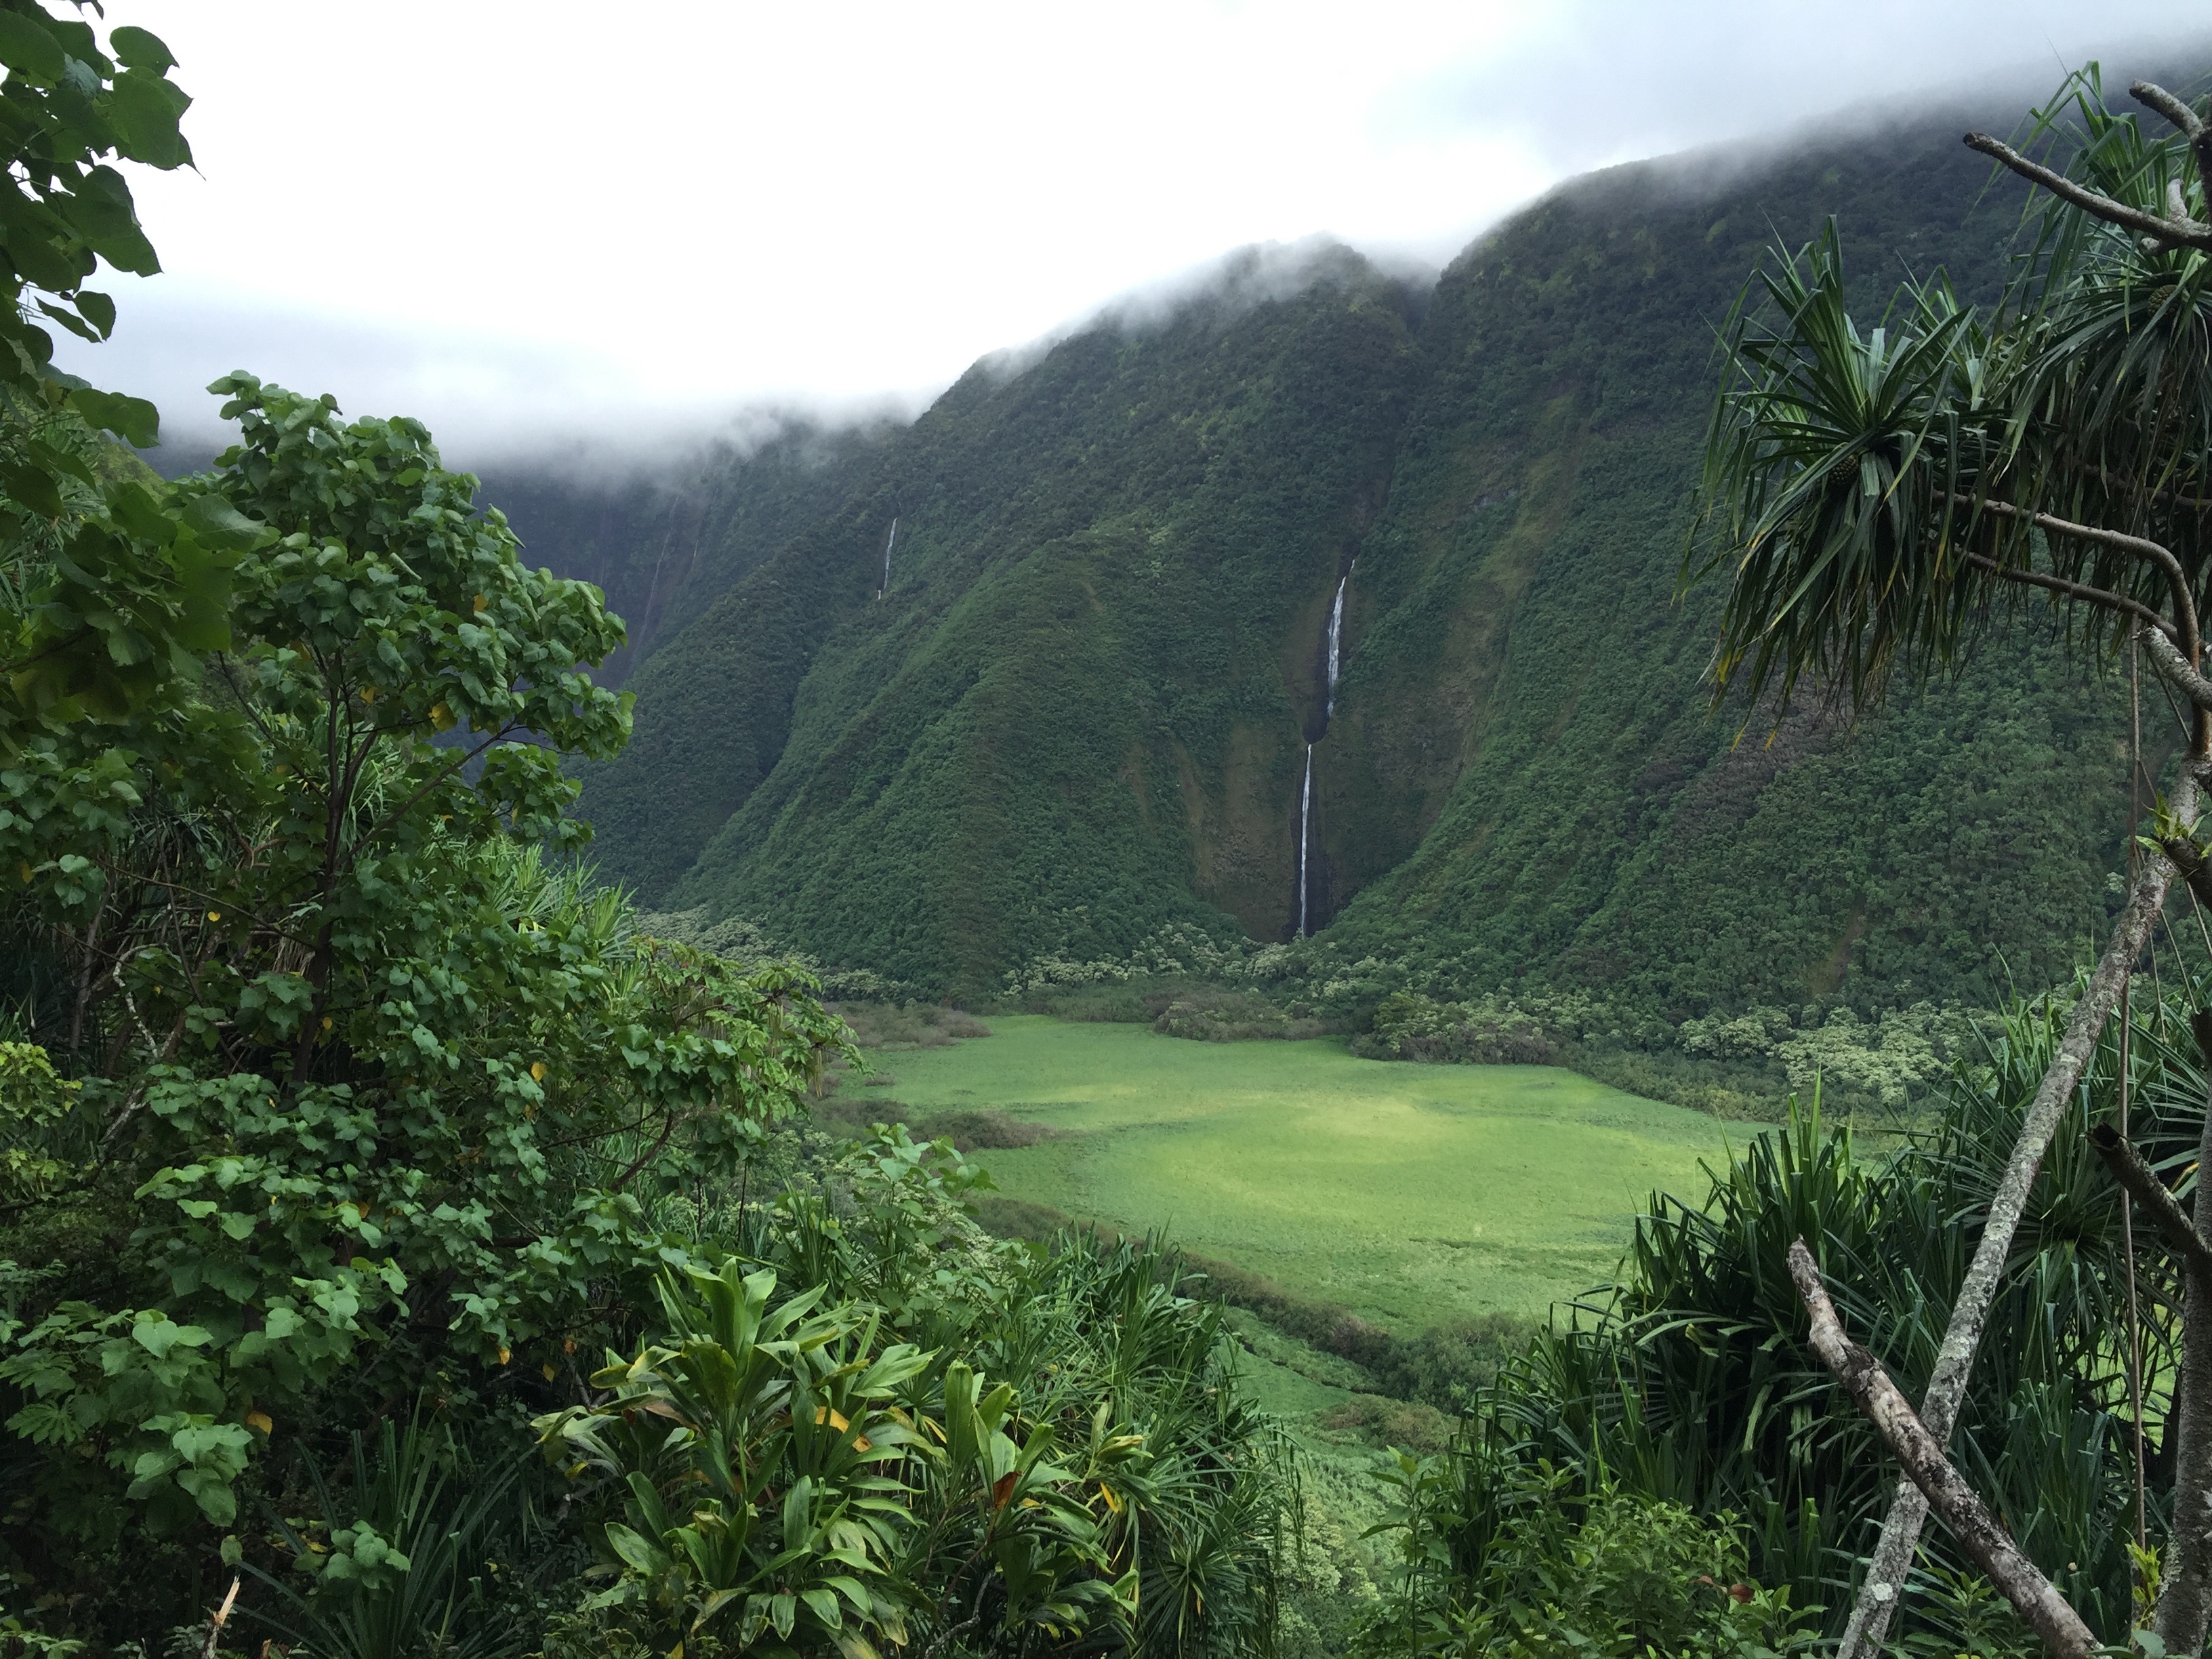
forest, mountain, hill, valley, mountain range, green, jungle, terrace, vegetation, rainforest, plantation, plateau, habitat, tropics, ecosystem, rural area, hill station, old growth forest, natural environment, geographical feature, mountainous landforms